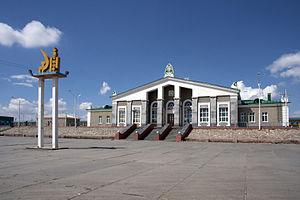
La gare de Saynshand sur la ligne du Transmongolien. Svenska: Stationen i Sajnsjand längs transmongoliska järnvägen.
Sainshand est à la fois un sum et la capitale de l'aïmag de Dornogovi en Mongolie.